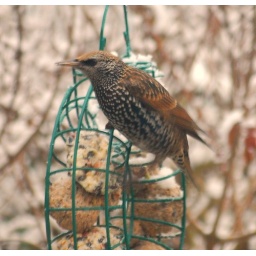
This colourful bird had the feeder to itself.all the other birds were in the trees out of the snow.